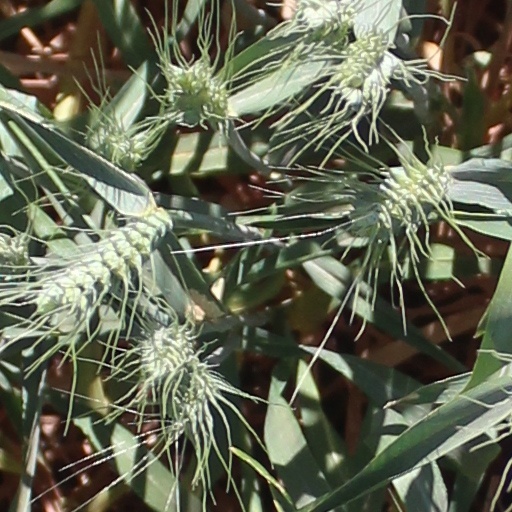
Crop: wheat